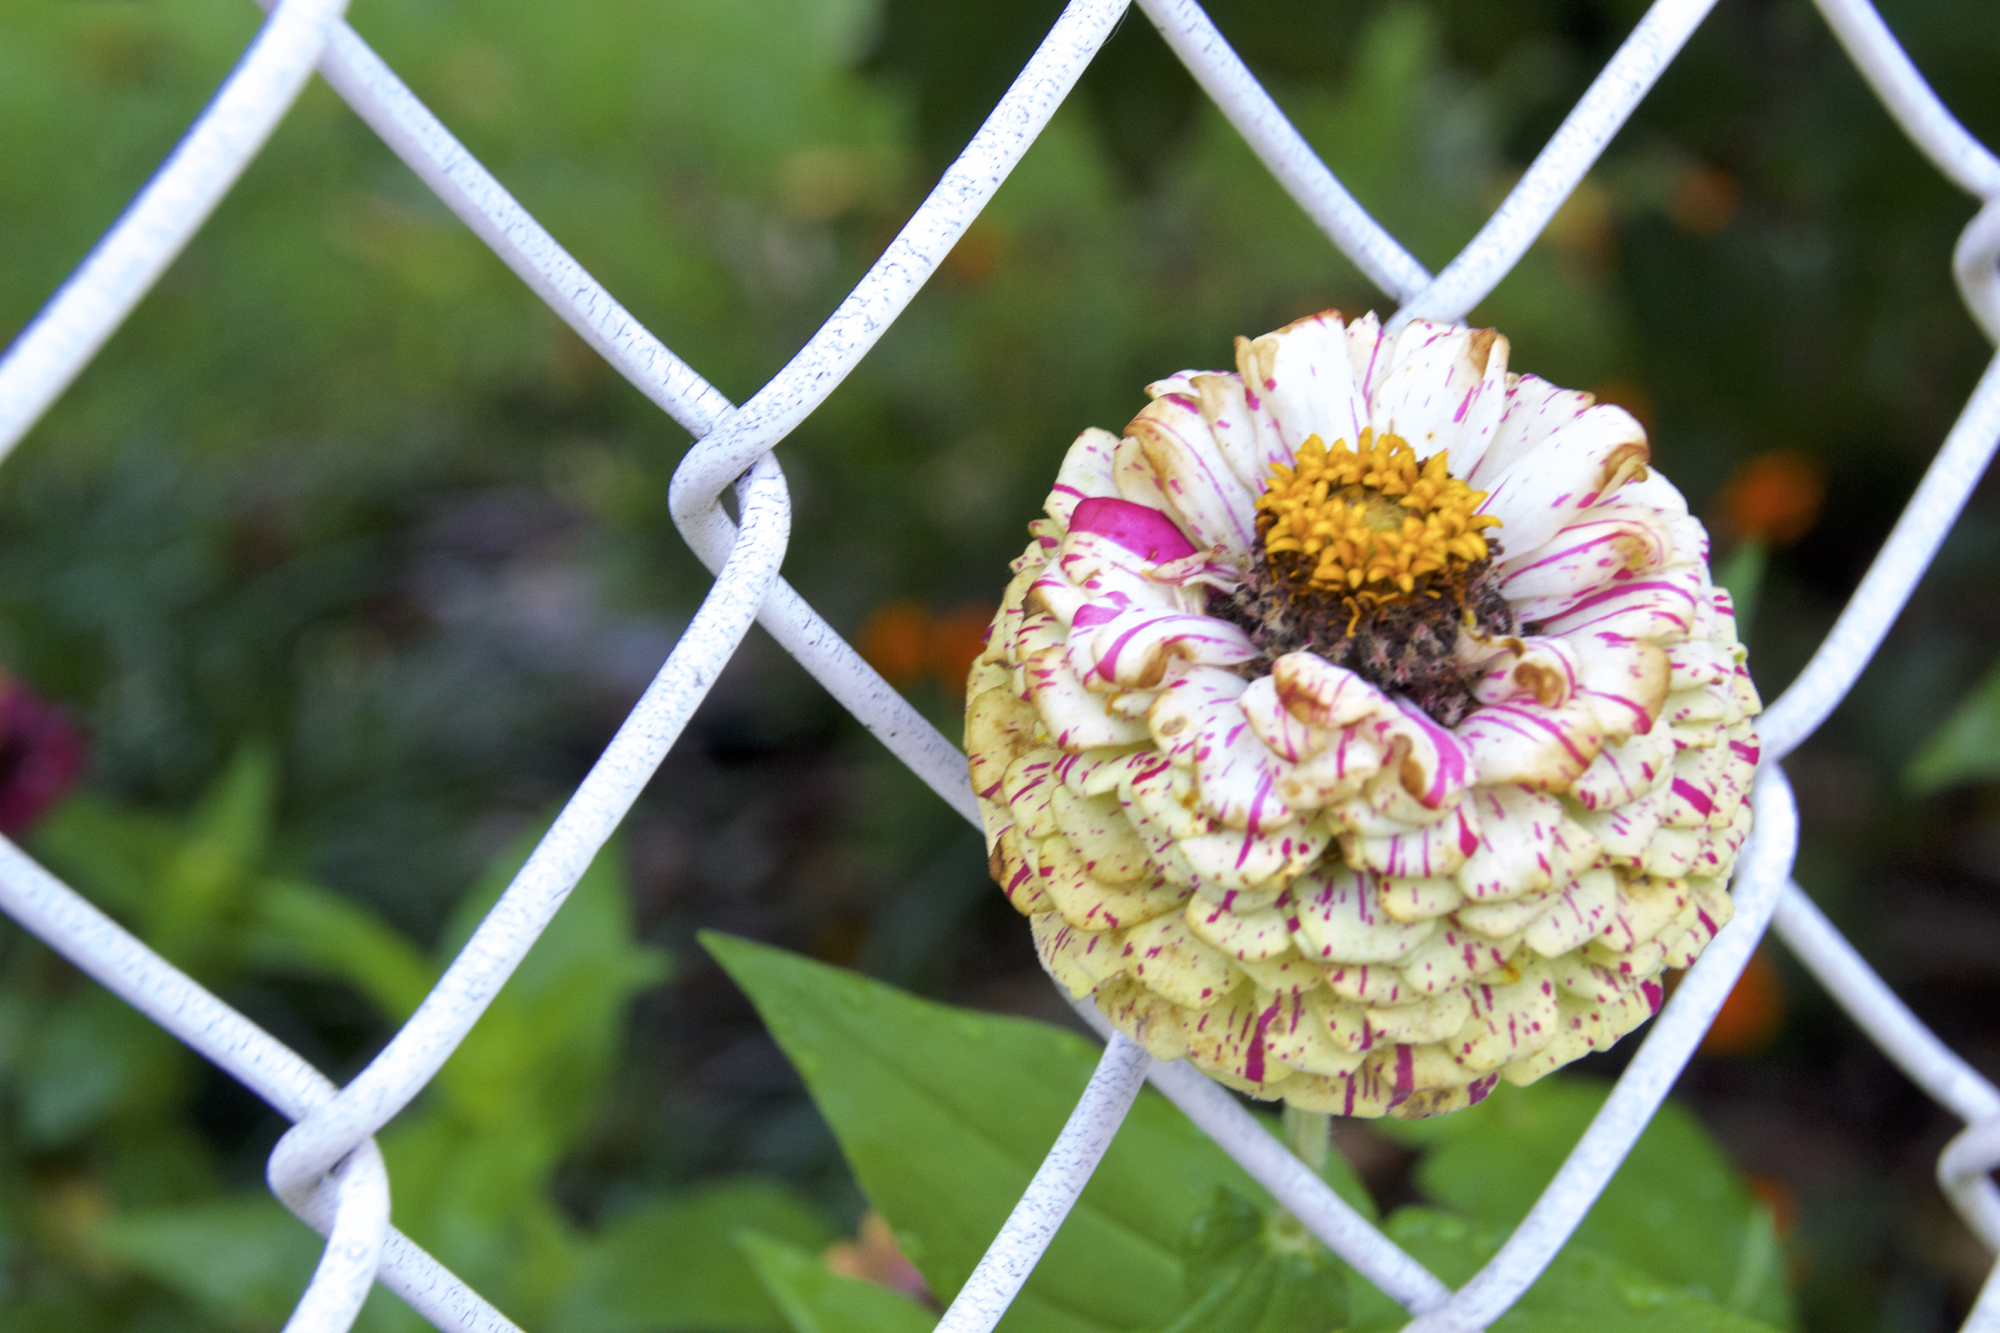
nature, branch, blossom, plant, leaf, flower, petal, green, botany, yellow, flora, fauna, wildflower, close up, fencedfriday, macro photography, flowering plant, plant stem, land plant